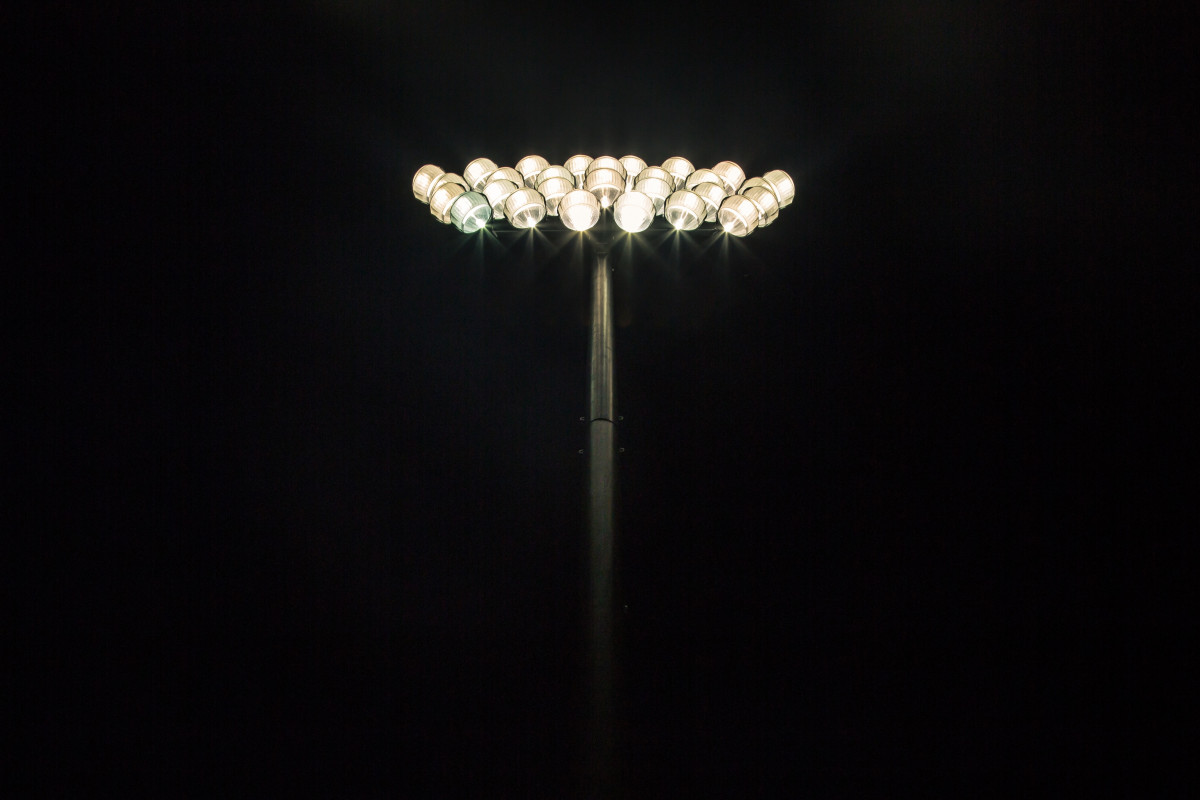
Tags: sparkler, pole, floodlights, shine, darkness, street light, lighting, light fixture